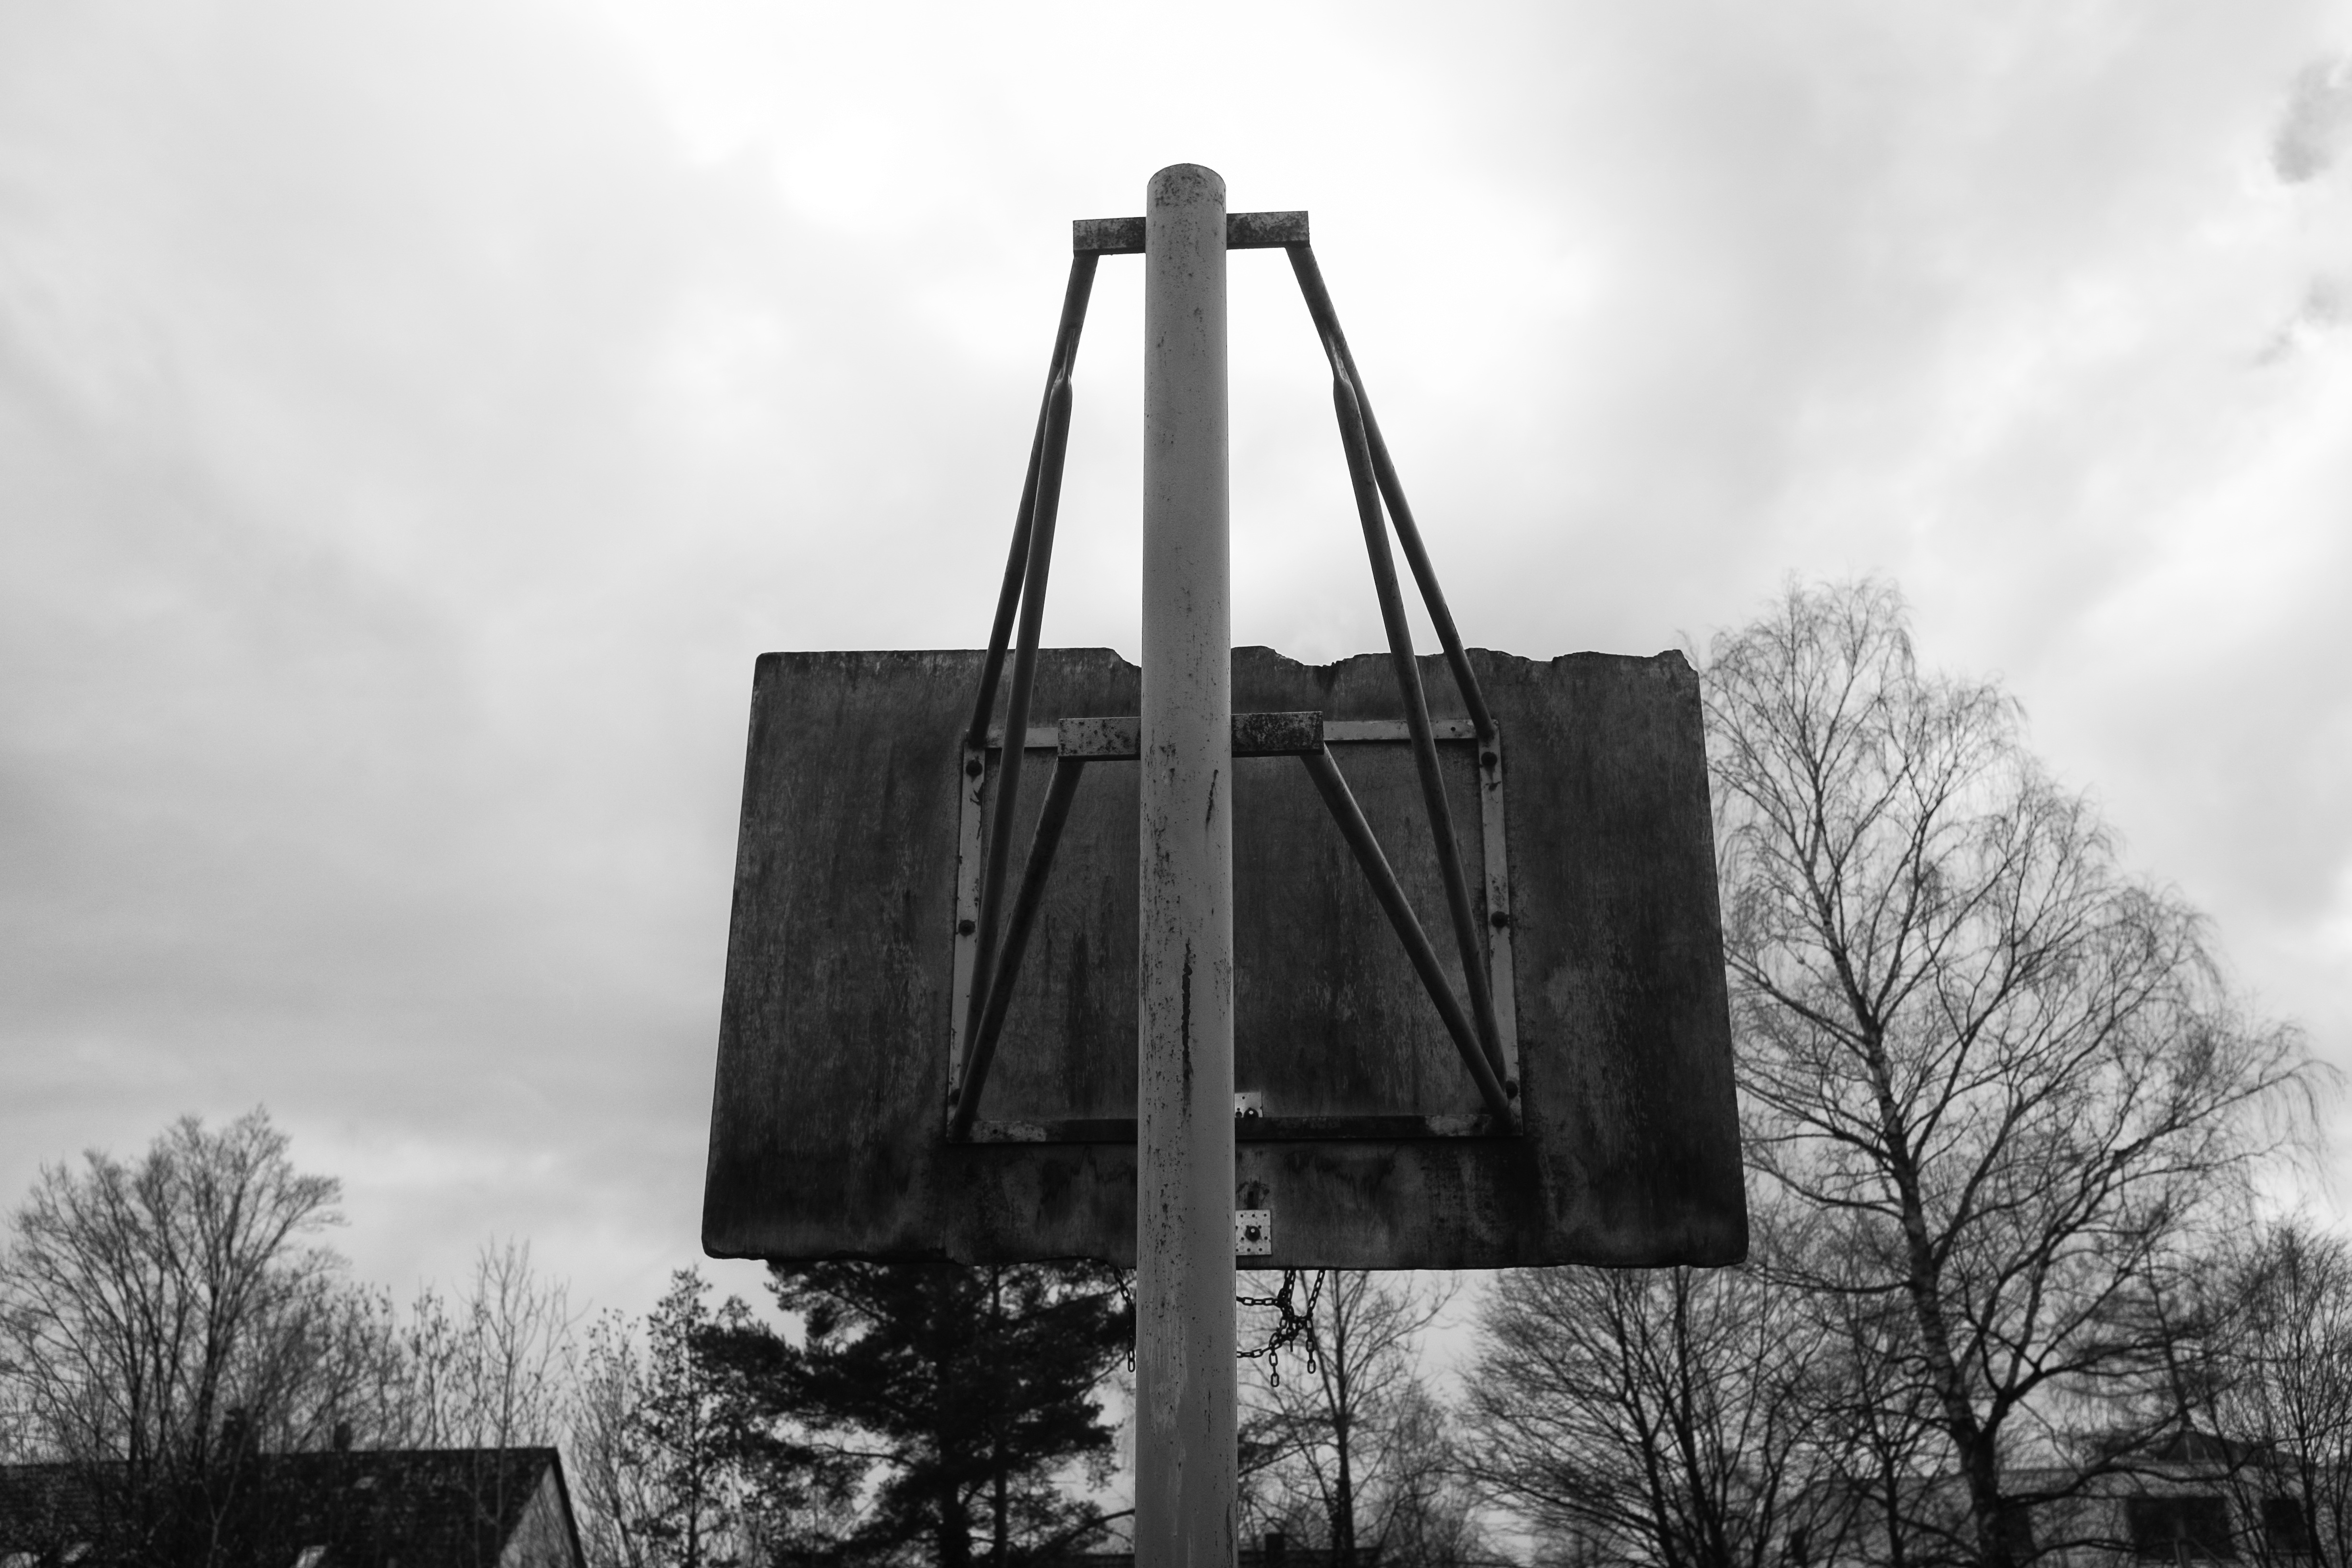
landscape, tree, black and white, basketball, monochrome, black white, monochrome photography